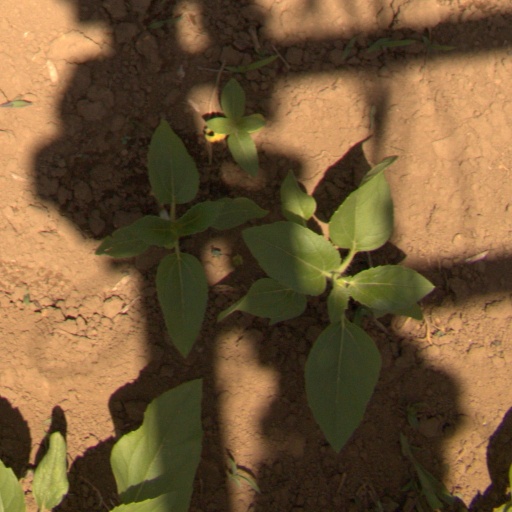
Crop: Jerusalem artichoke